Tent city

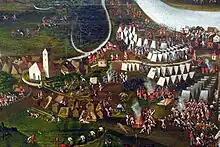
Military camp in the 18th century

In the military, the term "tent city" usually refers to temporary living quarters erected on deployed military bases, such as those found in Bosnia and Herzegovina or Iraq. Depending on the branch of service and the length of time the tent city has been in place, the living space may be equipped with most modern amenities. For sanitary reasons, military tent cities place toilet, shower, and laundry facilities at least from living quarters. Also, tents are typically divided into clusters of 8–10 to prevent the rapid spread of fire, which is of utmost concern because of the tent and bedding materials.